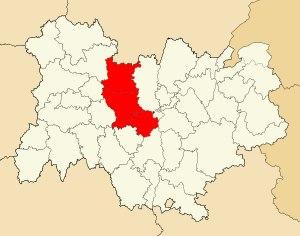
Le département de la Loire comprend trois arrondissements.